Progress Party (Norway)

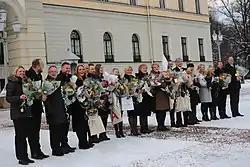
Solberg's Cabinet in 2018

In coalition with the Conservative Party, the party won the 2013 parliamentary election and helped form its first ever government, the Solberg's Cabinet, although the Progress Party itself lost seats and is now the third largest party instead of the second largest. The parties won renewed support for the government in the 2017 parliamentary election, which was expanded to include the centrist Liberal Party and the Christian Democratic Party in 2018.